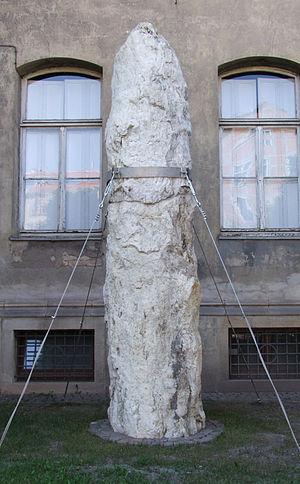
Le gisement de fossiles du Geiseltal se trouve dans la région où l'on exploitait du lignite au sud de la ville de Halle en Saxe-Anhalt. Il représente un gisement important de plantes et d'animaux morts, de l'époque de l'Éocène moyen. On a exploité au Geiseltal depuis 1698 du lignite à ciel ouvert, mais les premiers fossiles n'ont été remarqués qu'au début du XXᵉ siècle plutôt par hasard. Les fouilles scientifiques planifiées ont commencé en 1925, animées par l'Université Martin-Luther de Halle-Wittenberg. Les recherches, interrompues par la seconde Guerre mondiale, peuvent être subdivisées en deux phases. En raison de la fin progressive des couches de lignite, les fouilles ont commencé à ralentir à partir du milieu des années 1980, et ont été définitivement terminées au début du troisième millénaire.